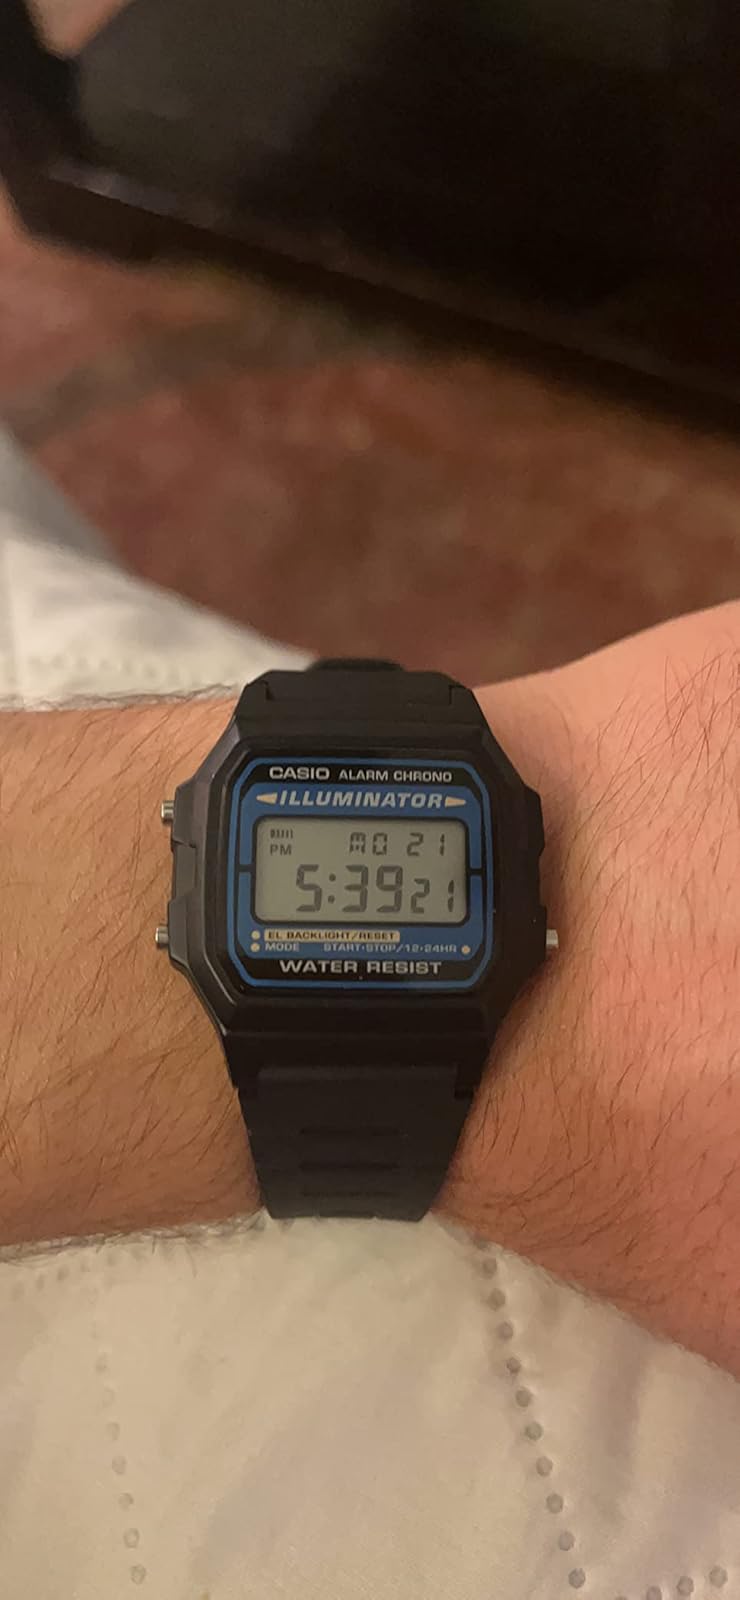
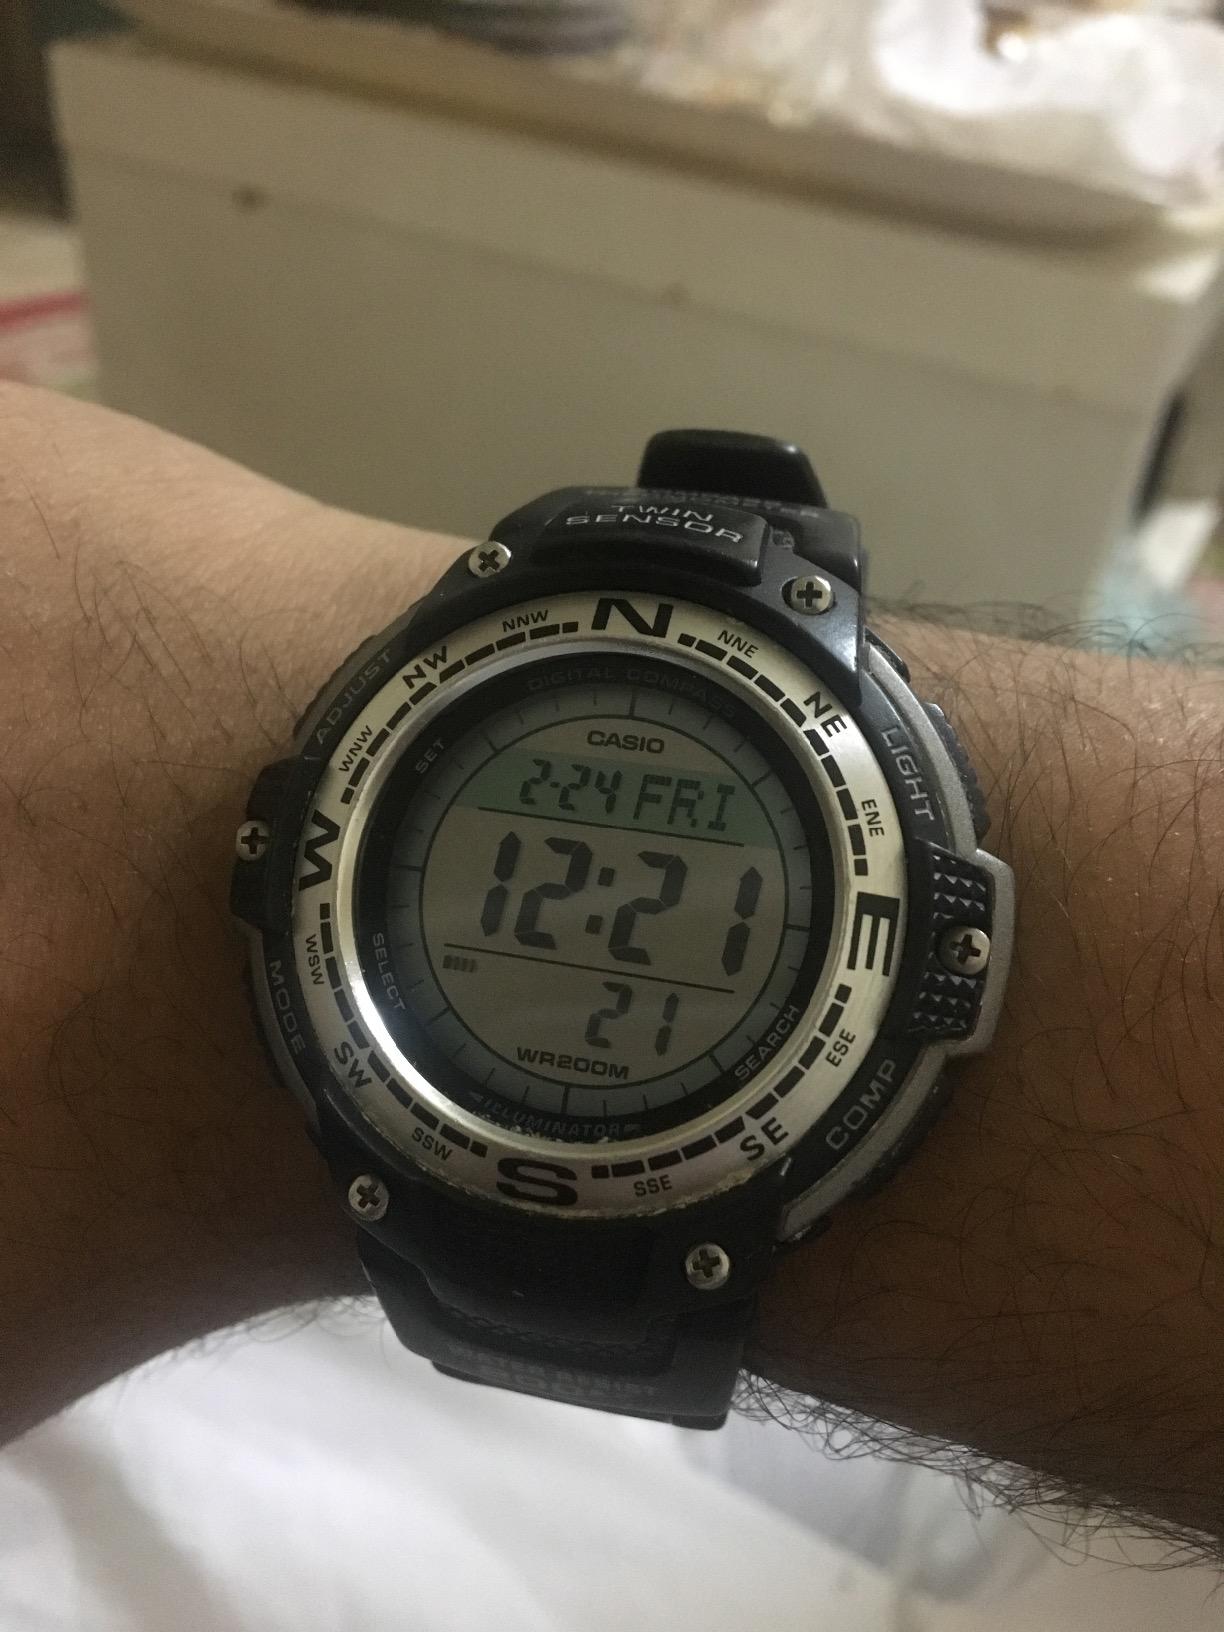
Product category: accessories_watch
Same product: no